SN 1572

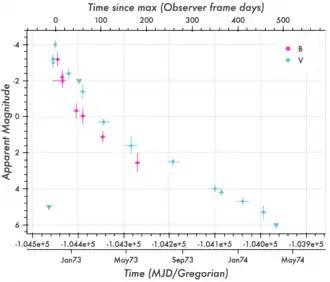
Light curve of Tycho's supernova, reconstructed from historical observations (via the <a href="https%3A//sne.space/sne/SN1572A">Open Supernova Catalog

The supernova was classified as type I on the basis of its historical light curve soon after type I and type II supernovae were first defined on the basis of their spectra. The X-ray spectrum of the remnant showed that it was almost certainly of type Ia, but its detailed classification within the type Ia class continued to be debated until the spectrum of its light at peak luminosity was measured in a light echo in 2008. This gave final confirmation that it was a normal type Ia.